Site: brandenburg
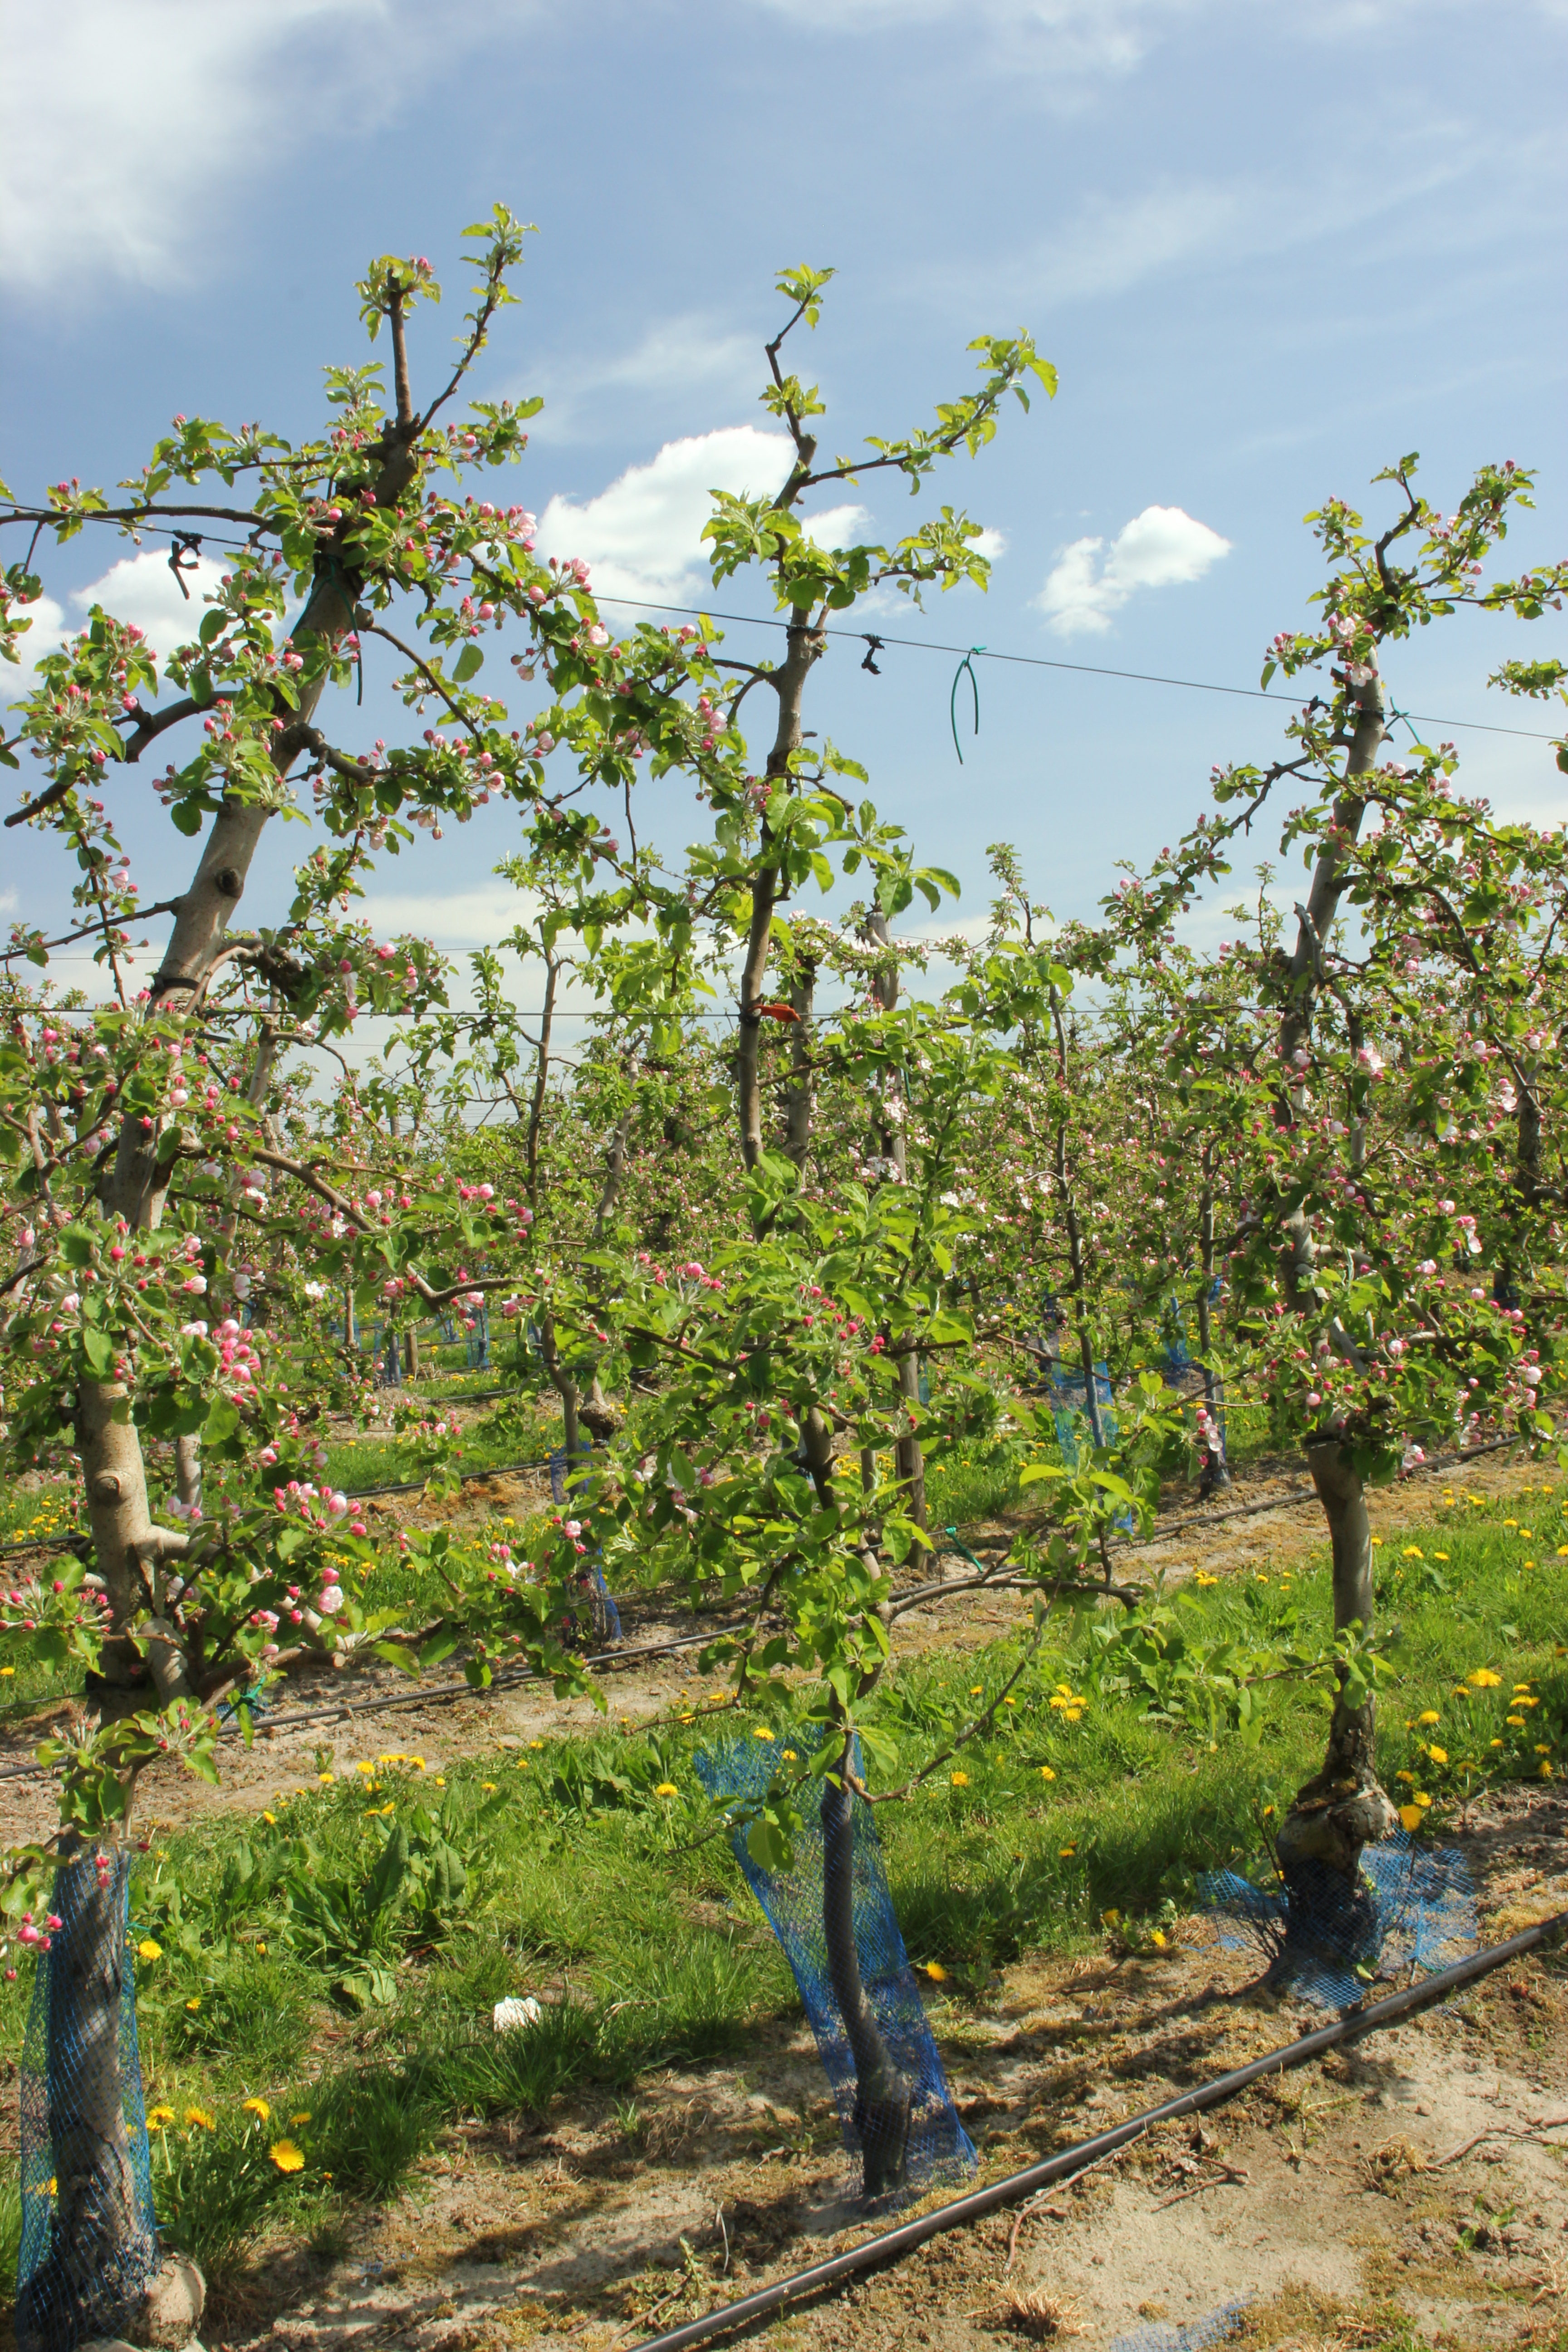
Growth stage (BBCH 57): Inflorescence emergence